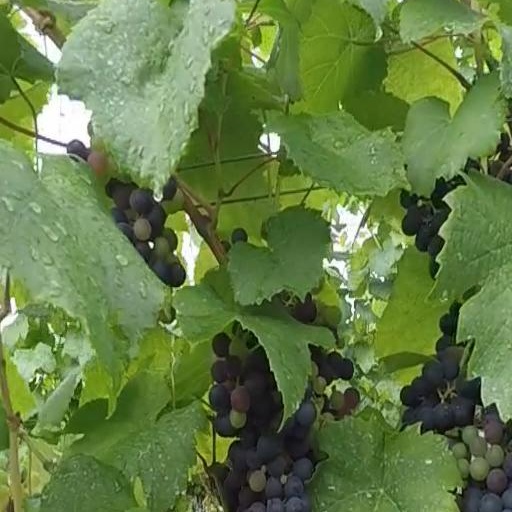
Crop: grape